Joseph van Bredael

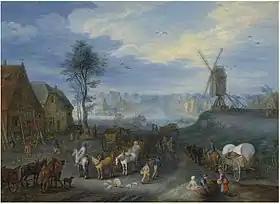
"Village with a windmill"

Jozef van Bredael, Joseph van Bredael, or Josef van Bredael (14 August 1688 – 2 April 1739) was a Flemish painter known for Italianate landscapes and genre scenes of fairs, cattle markets and villages. He worked in his final years in France.